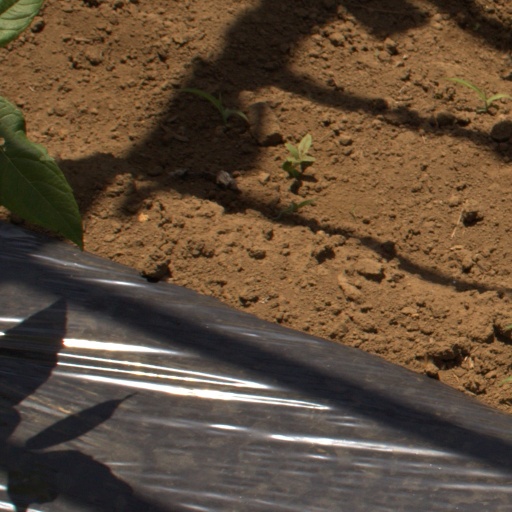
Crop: Jerusalem artichoke